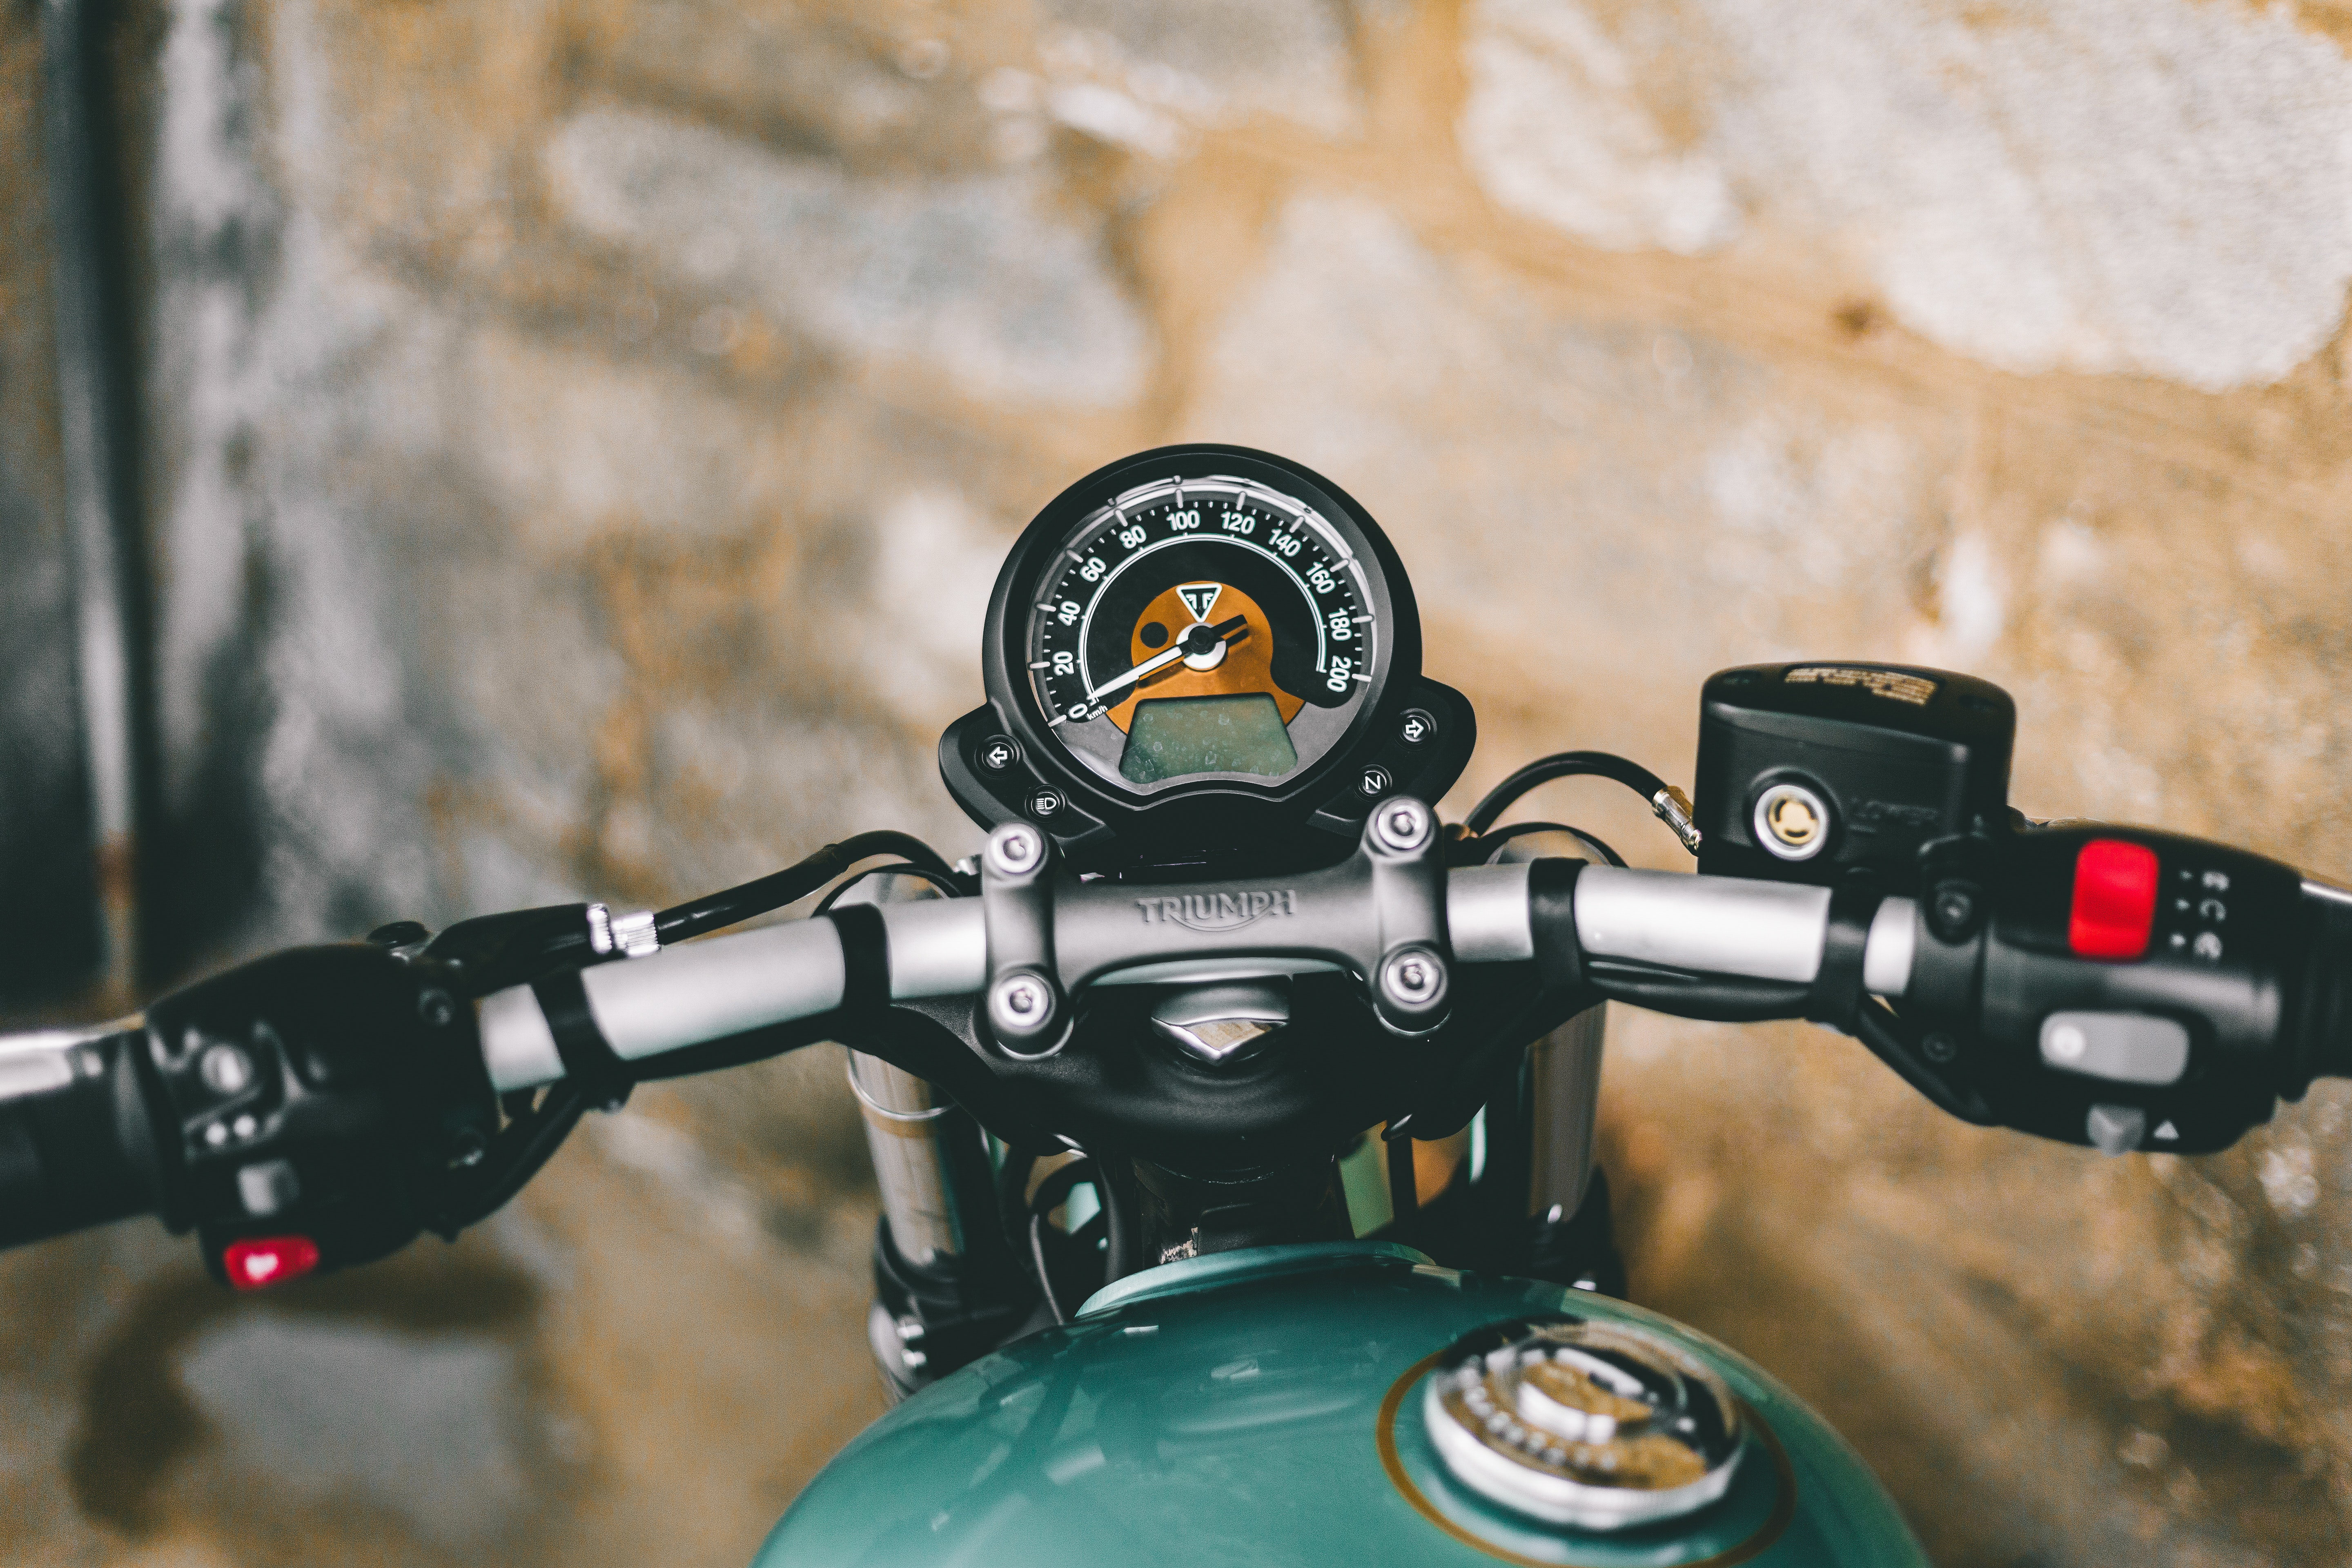
bicycle handlebar, vehicle, motorcycle, auto part, rim, motorcycle accessories